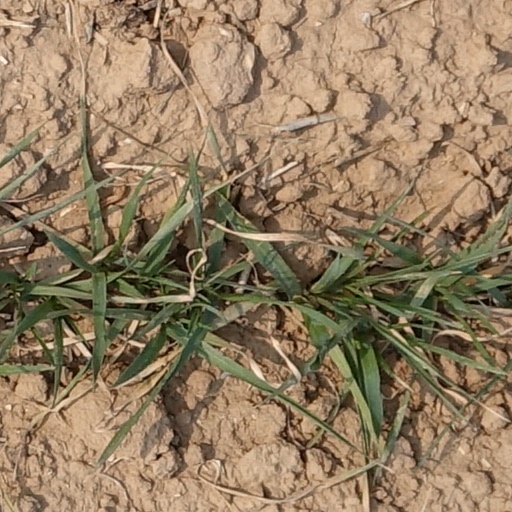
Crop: wheat